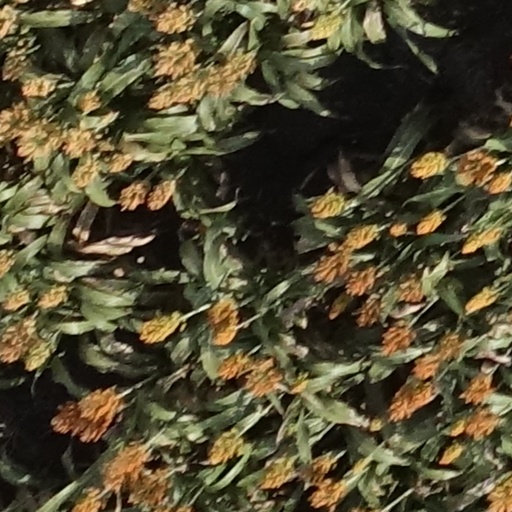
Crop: sorghum